Mohamed Ben Guesmia

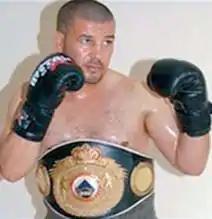
Mohamed Ben Guesmia

Mohamed Ben Guesmia (born 8 January 1973) is an Algerian former professional boxer who competed from 1997 to 2012. As an amateur, he competed in the men's light heavyweight event at the 1992 Summer Olympics.